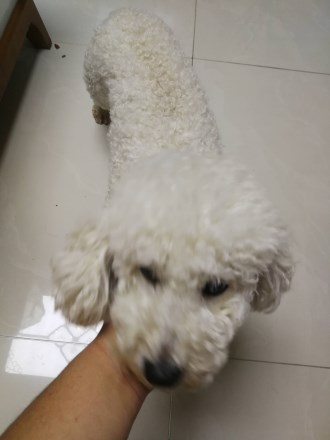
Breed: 3083-n000117-Bichon_Frise